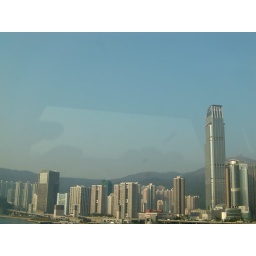
tall office building in hongkong